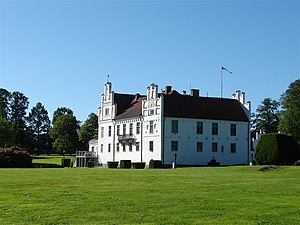
Vanås slot
Vanås slot
Vanås eller Wanås er et slot i Östra Göinge herred i det nordlige Skåne. Slottet ligger ca. 20 km nord for Kristianstad.